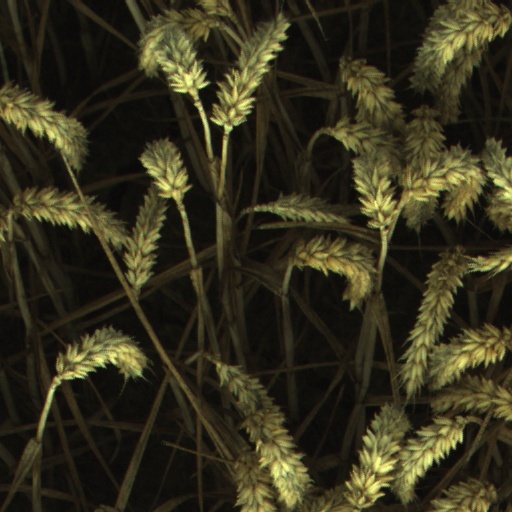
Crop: wheat